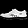
Label: Sandal